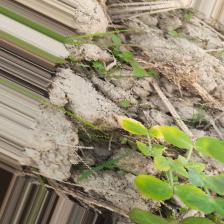
Label: Ascochyta blight